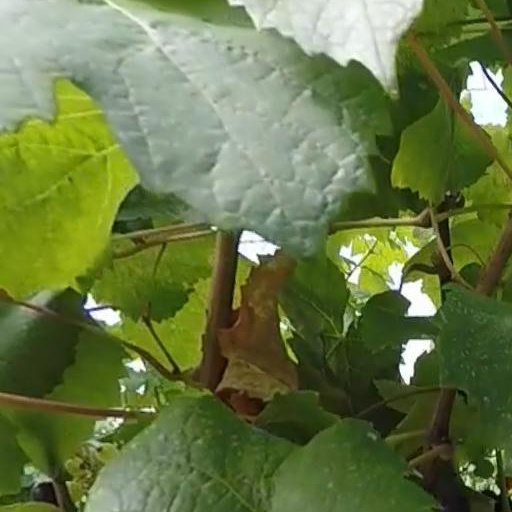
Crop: grape